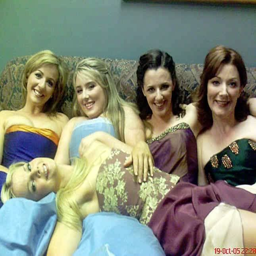
i love the close bonds that are made by the ladies behind the scenes .